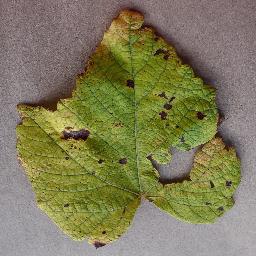
Label: Grape___Leaf_blight_(Isariopsis_Leaf_Spot)